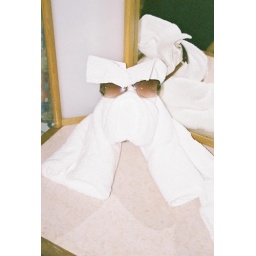
Our towel animals in our room.